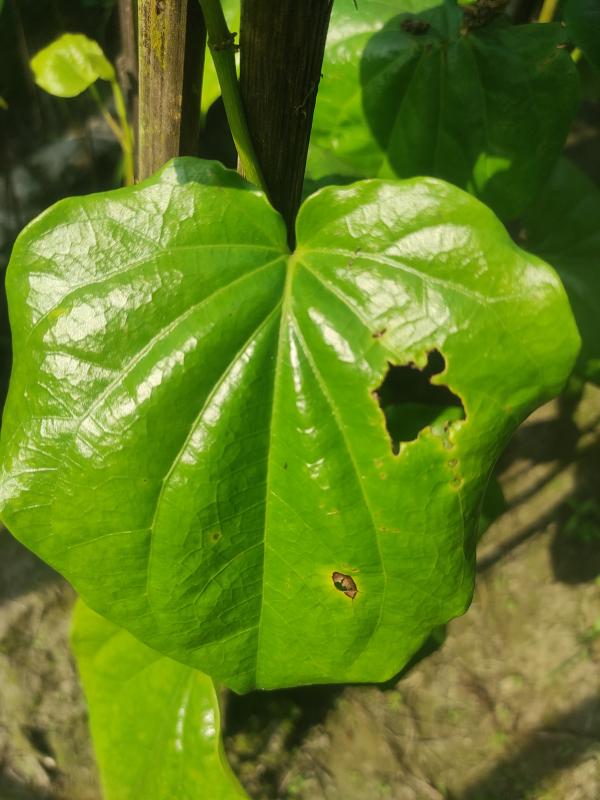
Label: Fungal_Brown_Spot_Disease